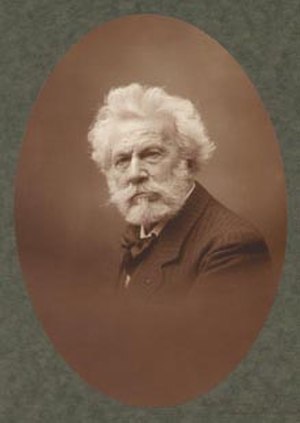
Camille Flammarion
Camille Flammarion var en fransk astronom.